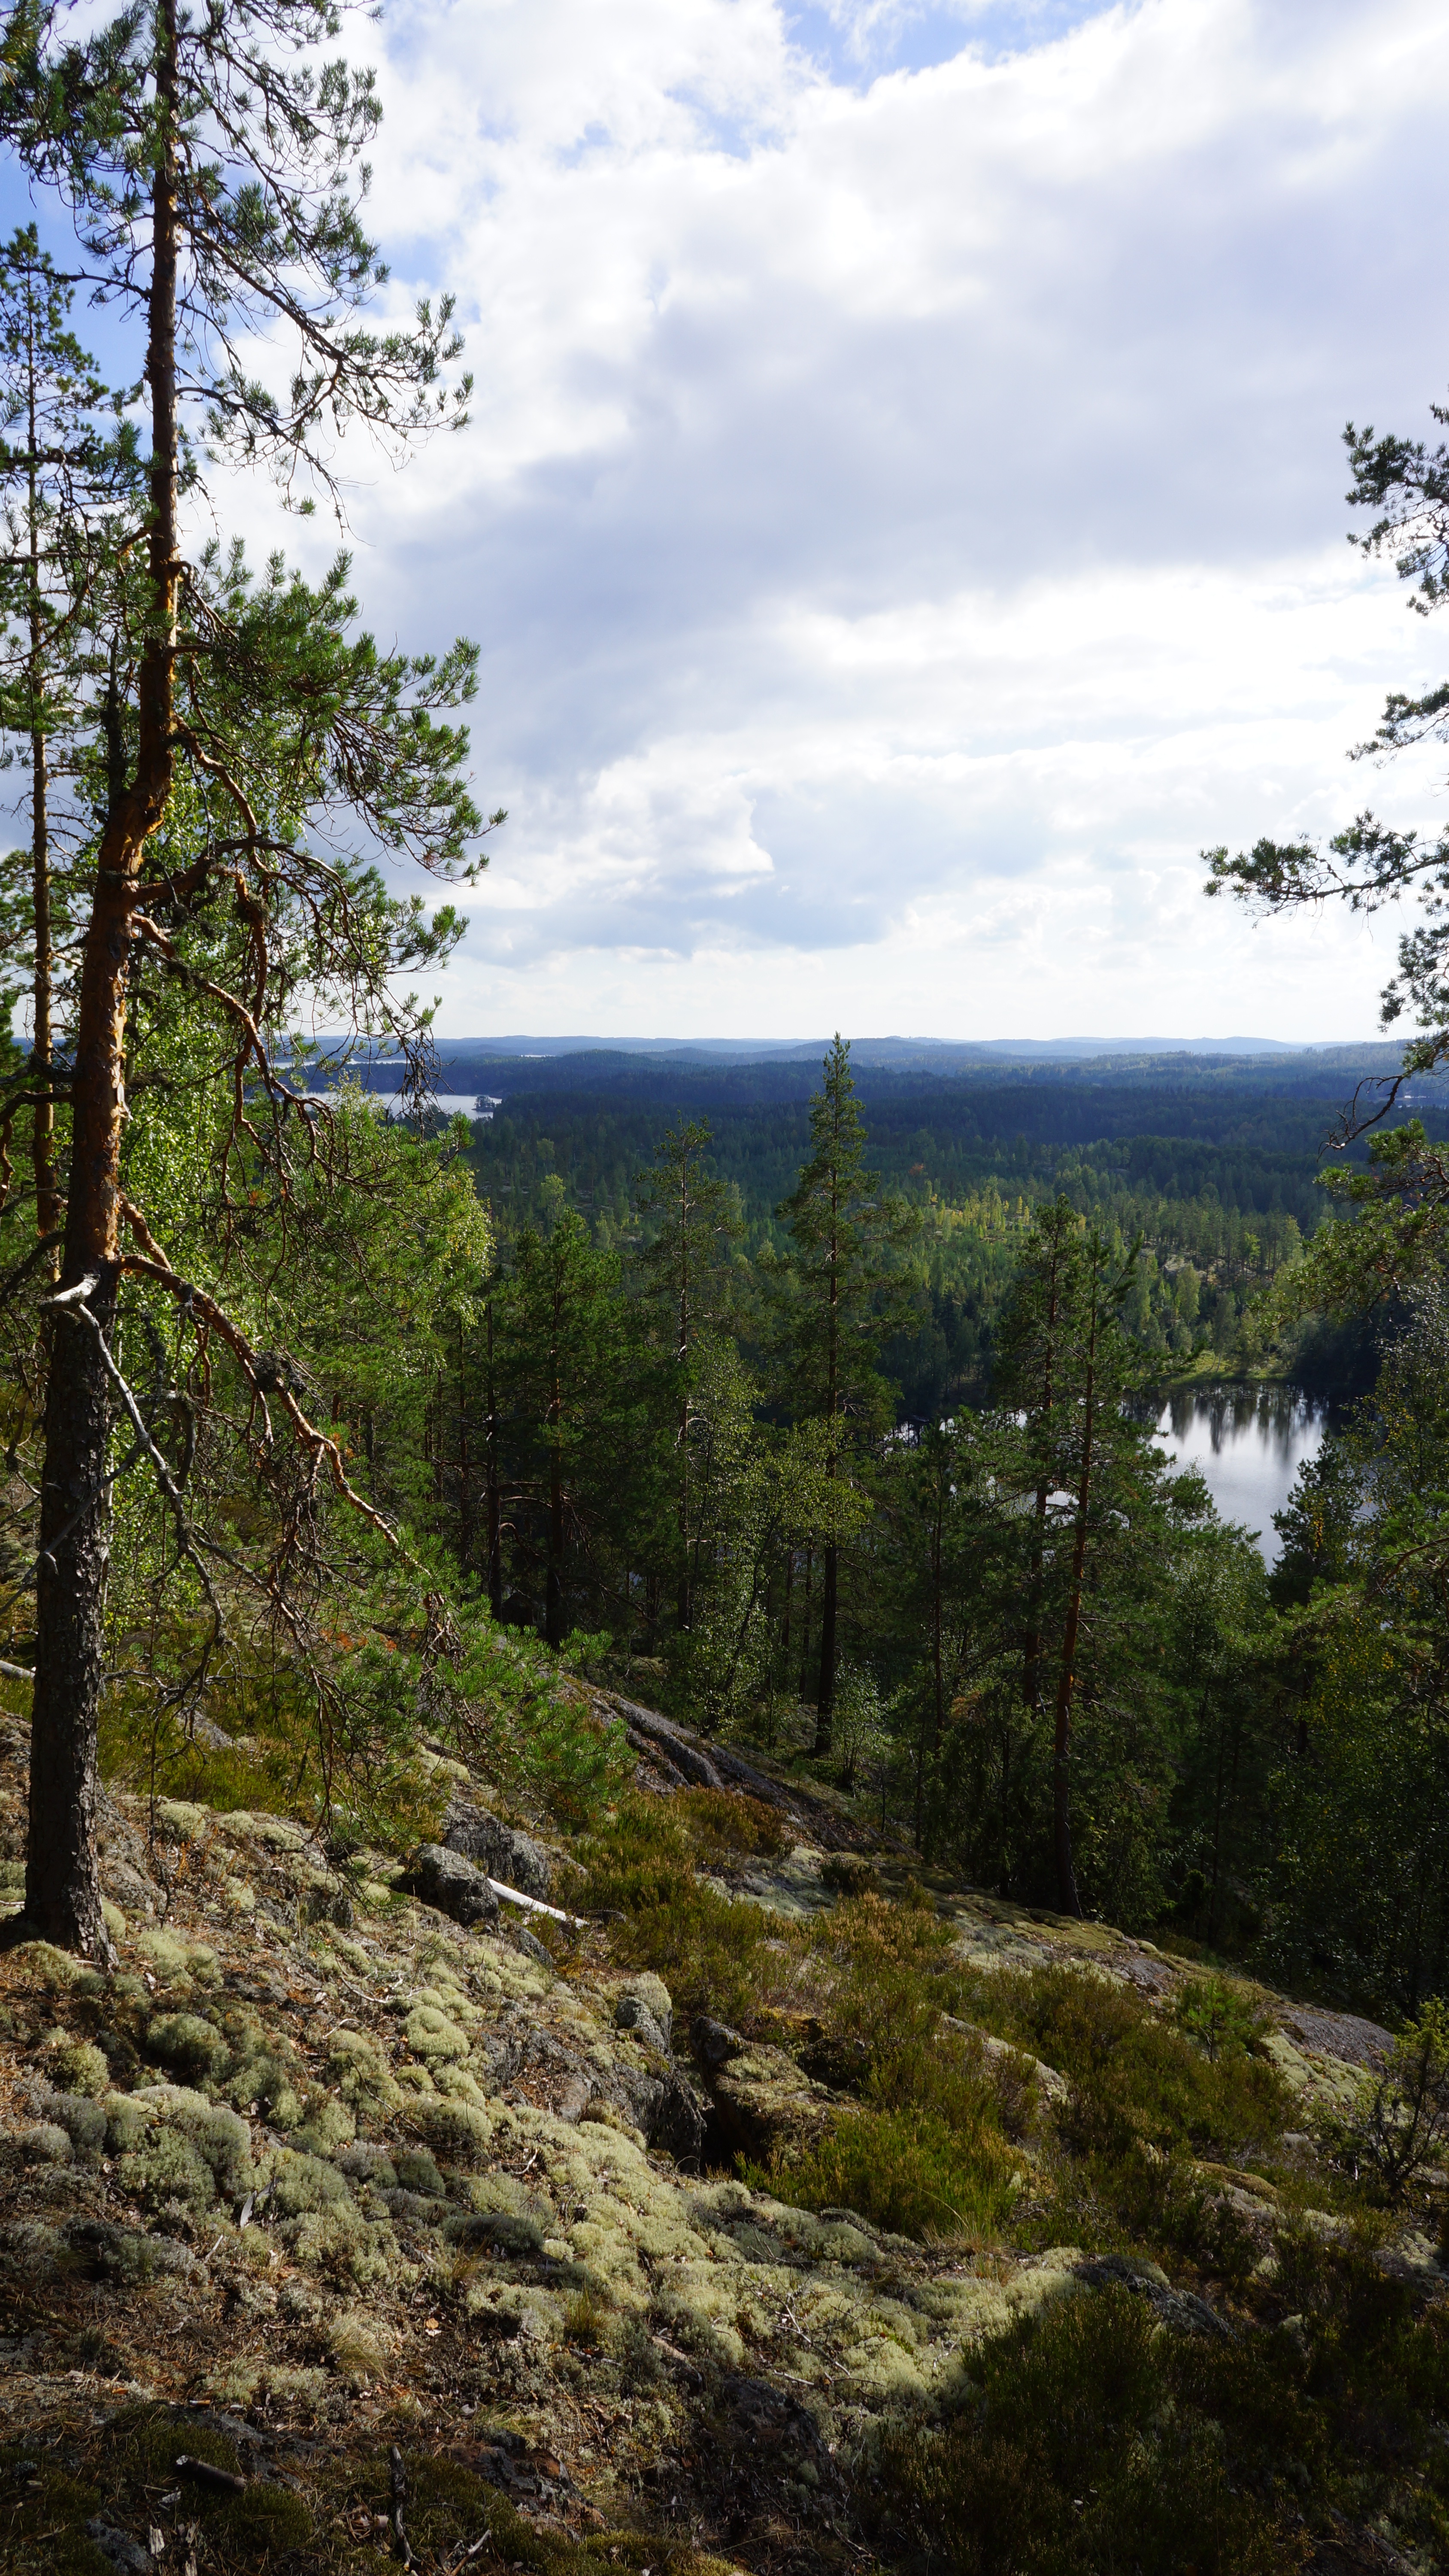
landscape, tree, nature, forest, rock, wilderness, mountain, plant, sky, trail, hill, lake, autumn, ridge, woodland, habitat, ecosystem, finnish, the skyline, woody plant, mountainous landforms